Third GECF summit

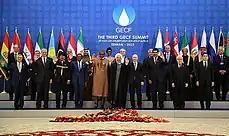
Leaders at the summit

Russian President Vladimir Putin met Iranian Supreme Leader Ayatollah Ali Khamenei. The two discussed "issues in bilateral relations, including atomic energy, oil and gas, and military-technical cooperation," according to his Putin's foreign policy aide, Yuri Ushakov. Putin also met Iranian President Hassan Rouhani.